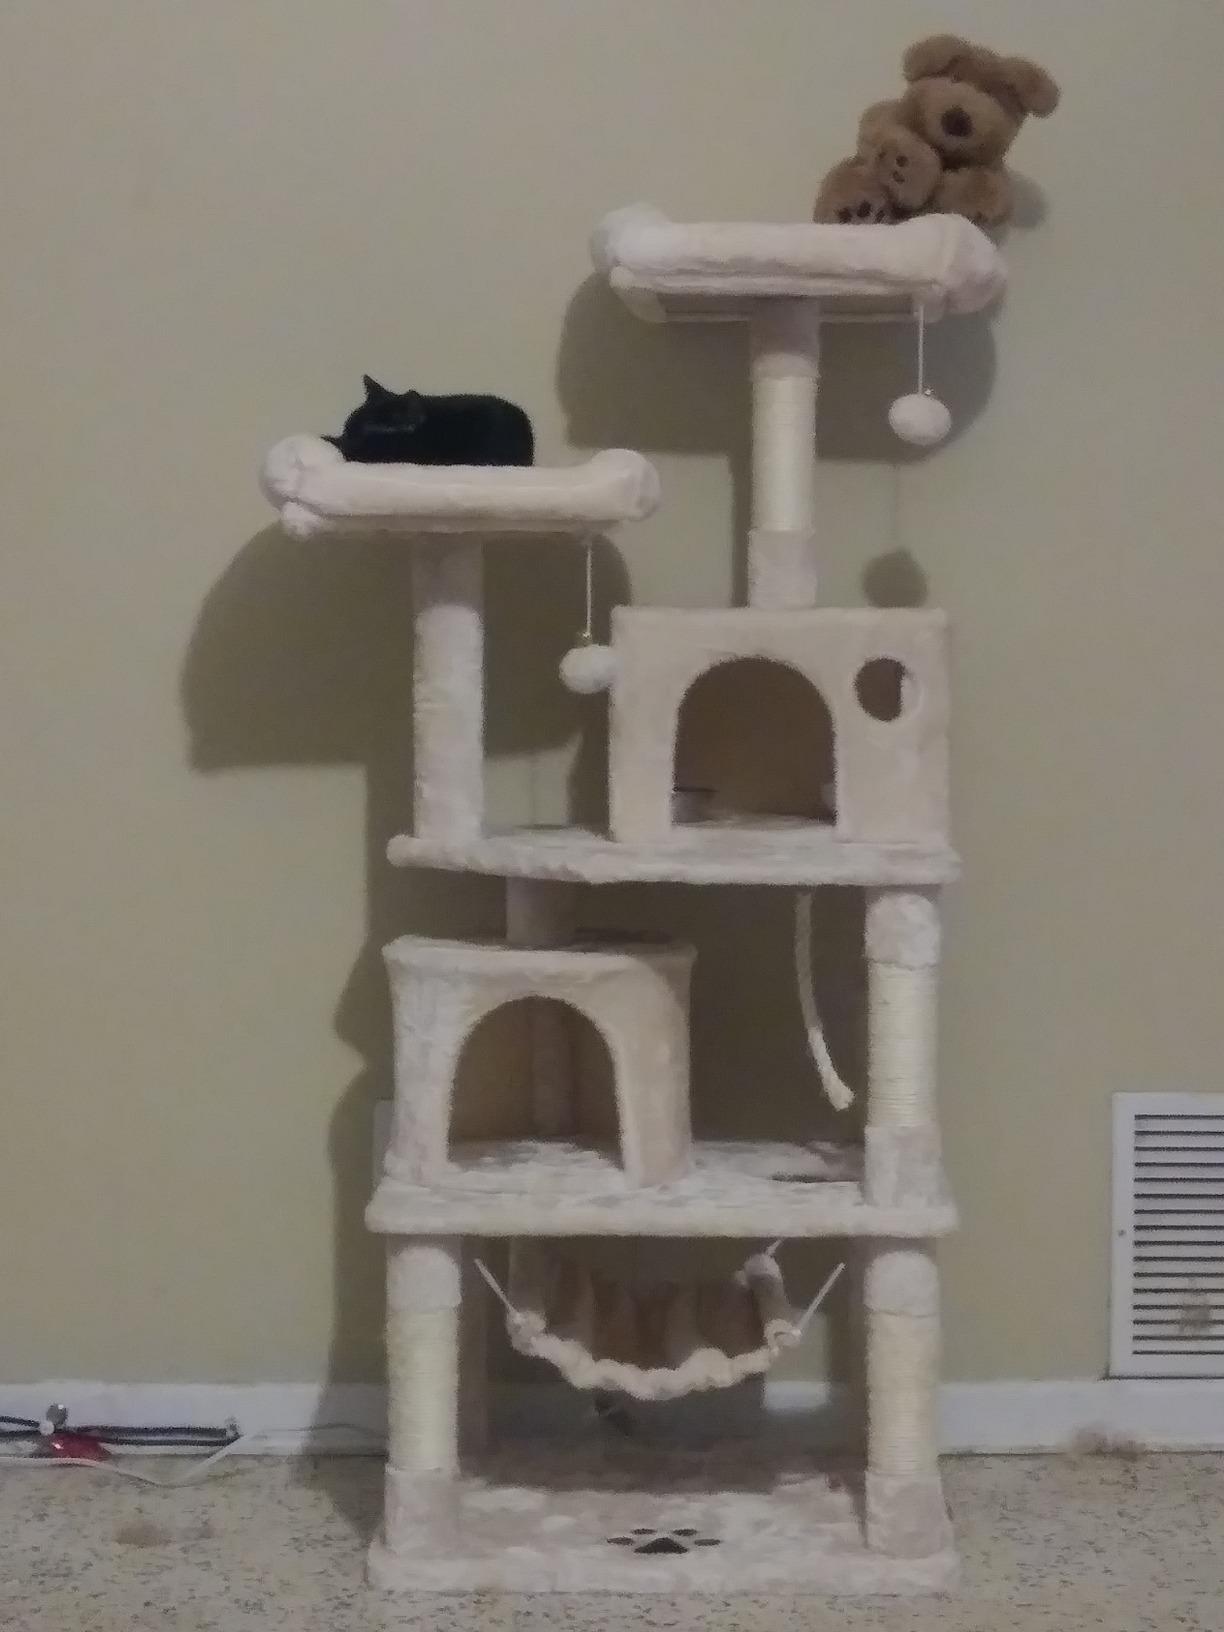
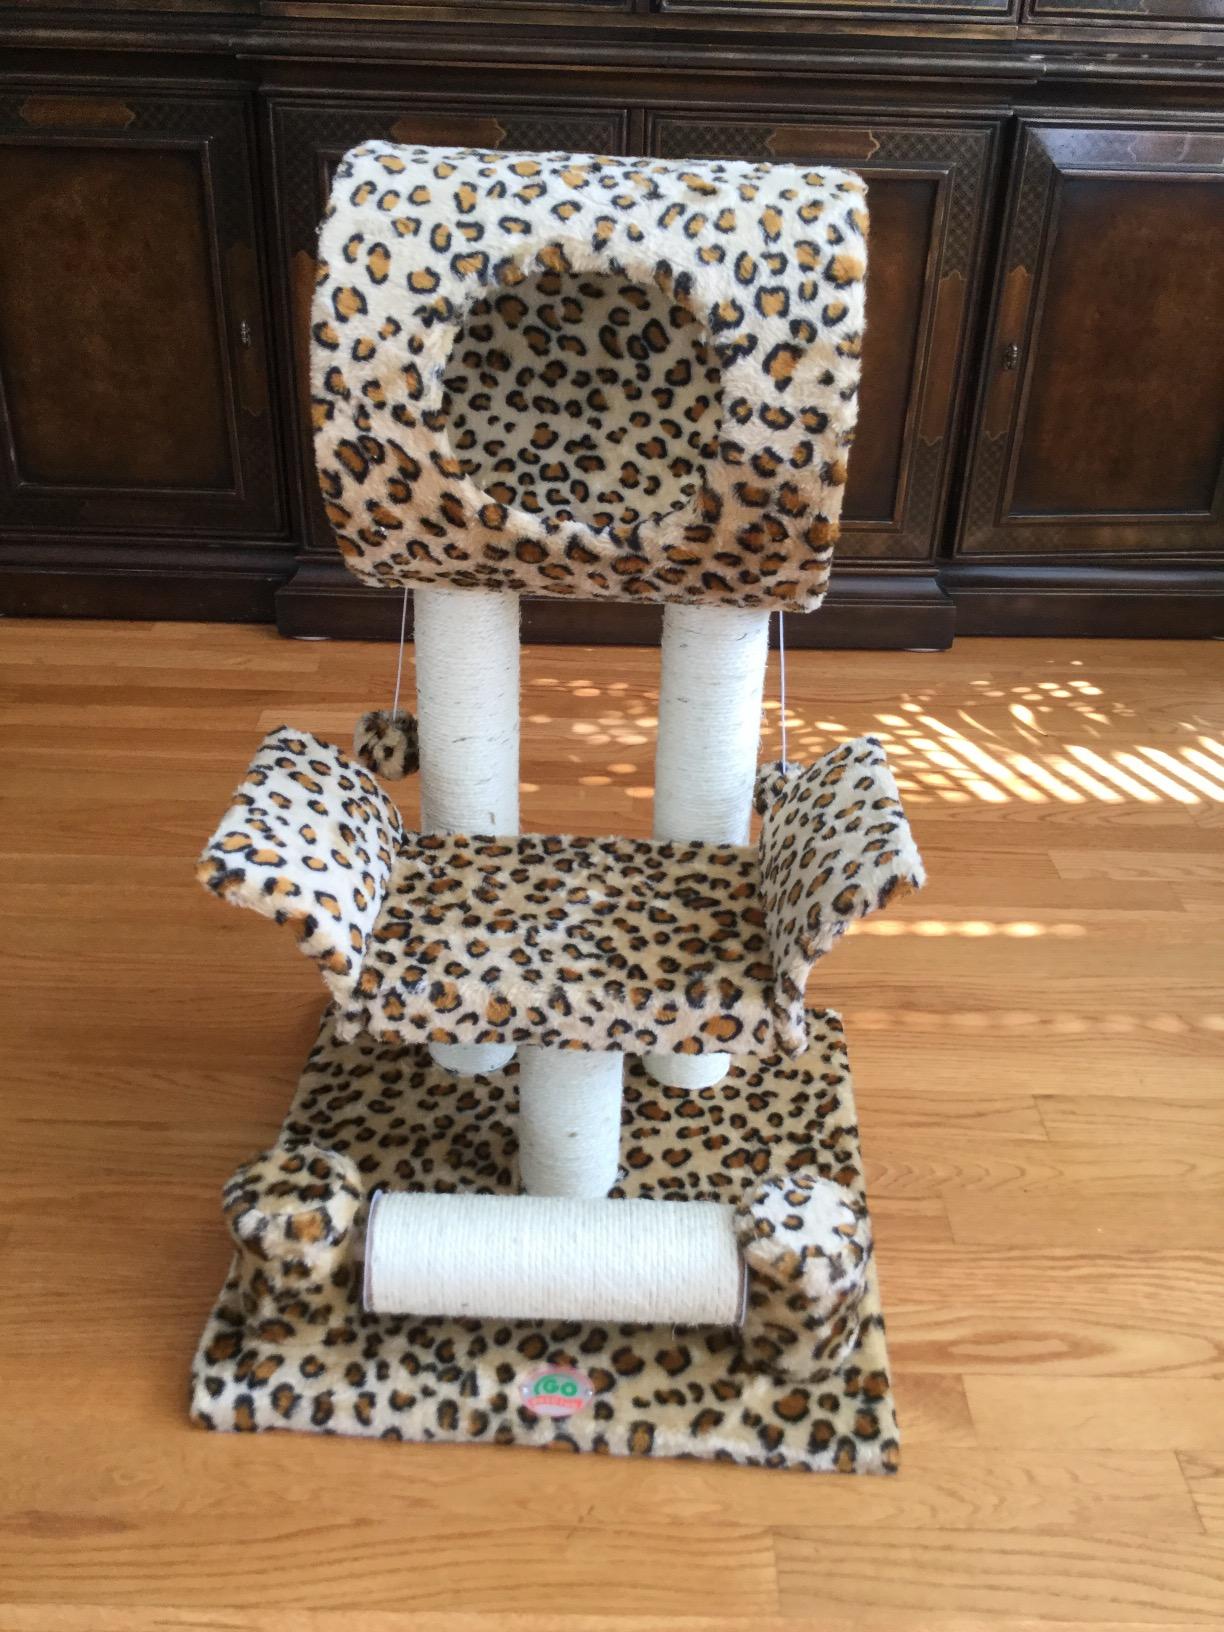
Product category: items_cat tree
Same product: no